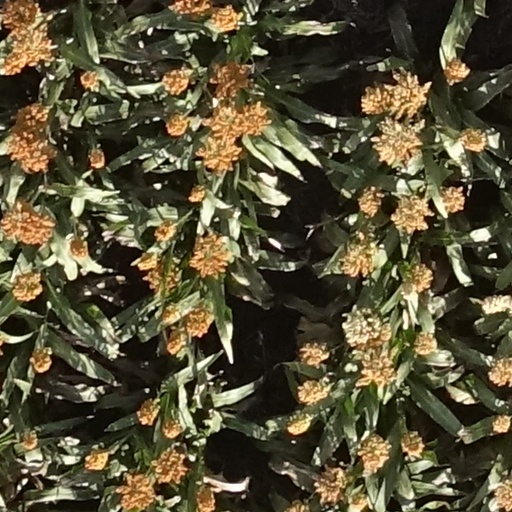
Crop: sorghum